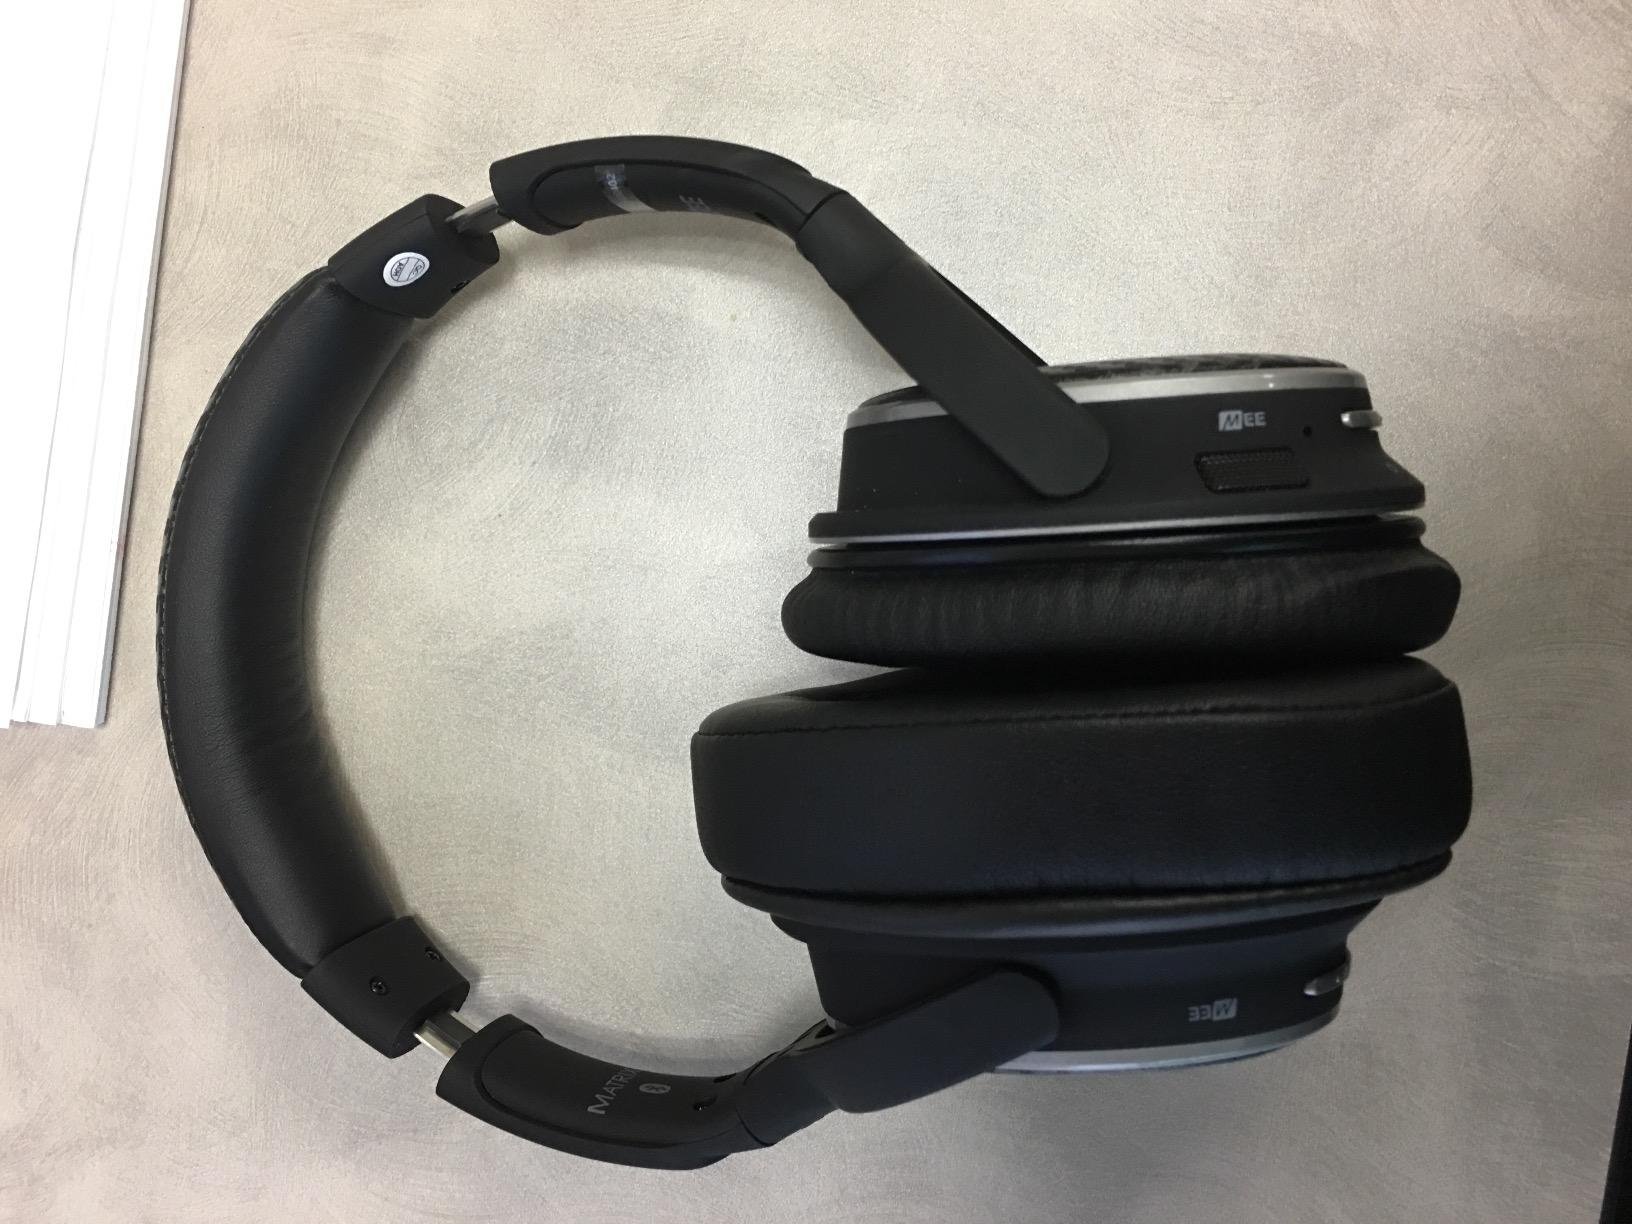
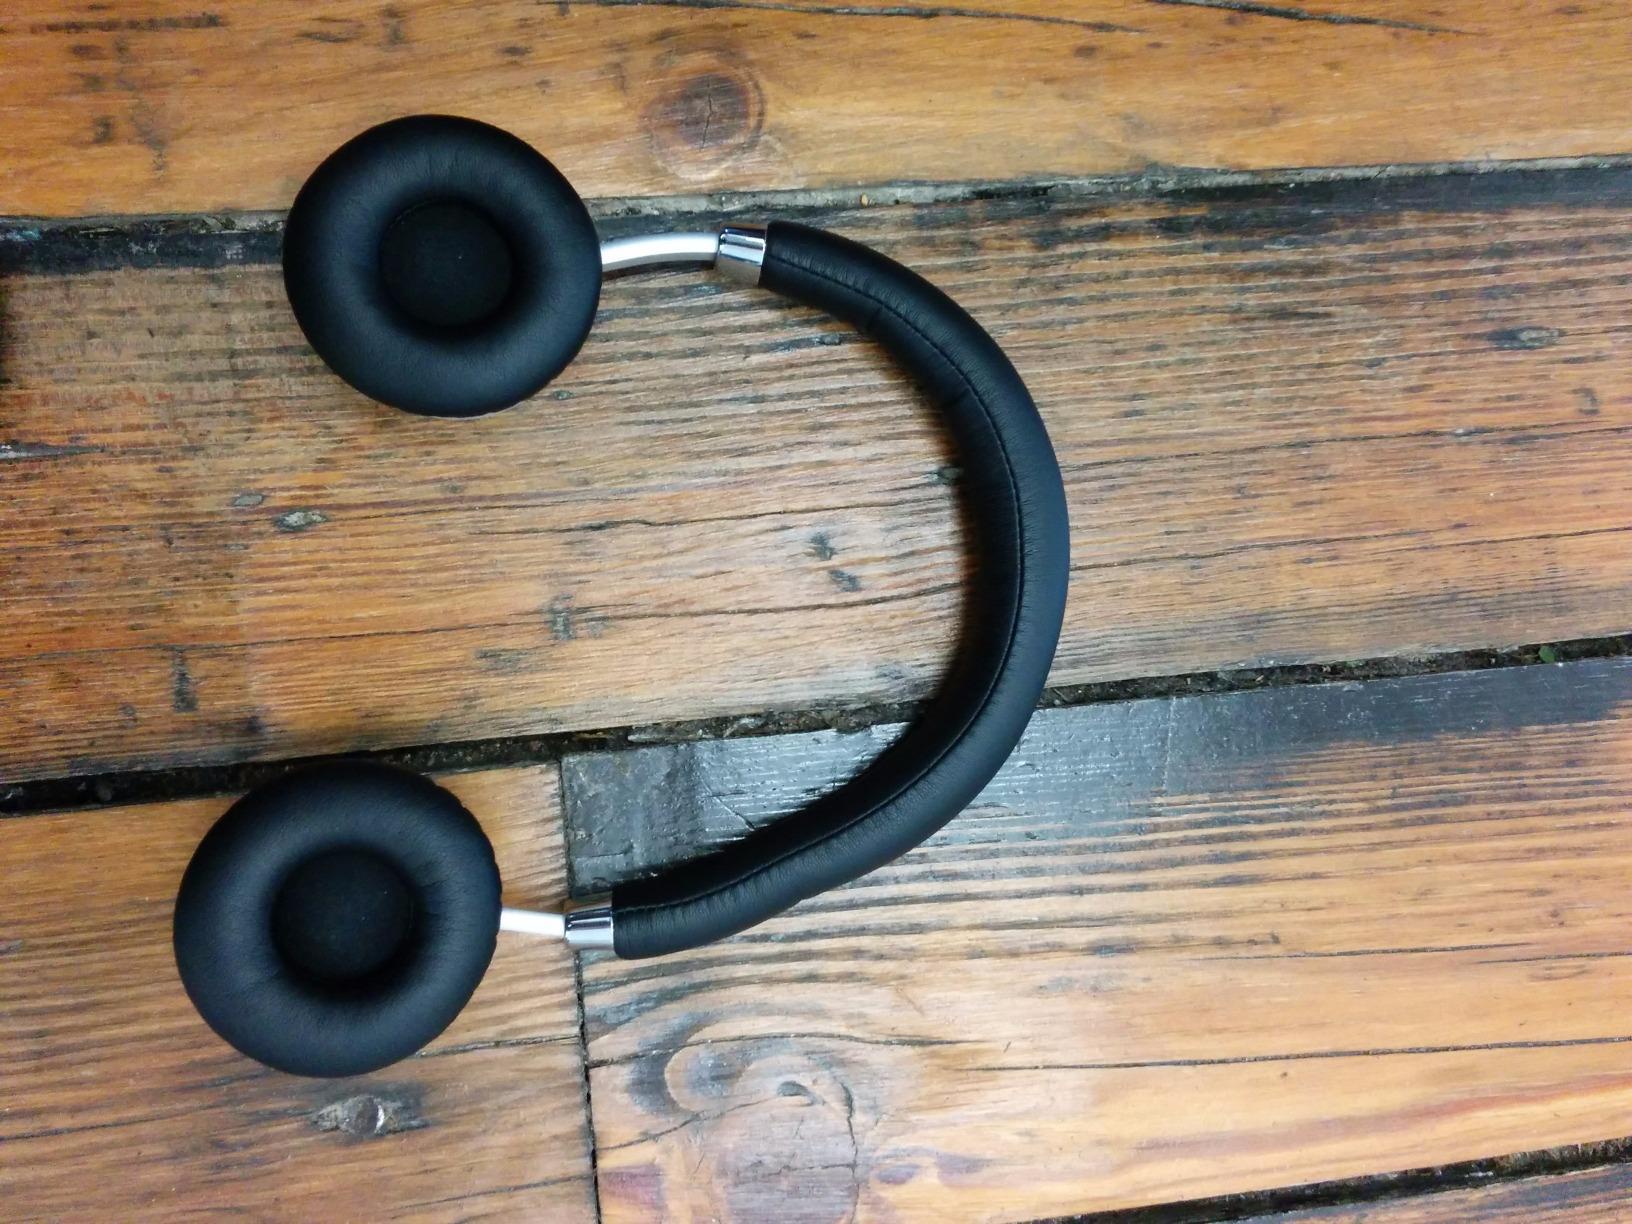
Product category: headphones
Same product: no